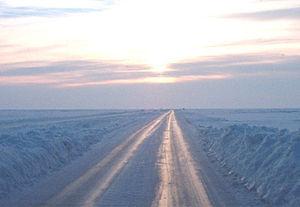
Hiiumaa est la deuxième plus grande île de l’Estonie, dans la mer Baltique, au nord de l’île de Saaremaa, dont elle n'est séparée que de 5,3 kilomètres. Le village de Rohuküla, sur la côte estonienne continentale, est distant de vingt-deux kilomètres. Administrativement, l'île appartient en totalité à la région du Hiiumaa. Elle a porté le nom de Dägo jusqu'en 1919.
Les routes de glace, invariablement appelées ponts de glace, sont fabriquées par l'homme à partir de surfaces aquatiques congelées l'hiver à la surface des baies, rivières, lacs, mers et océans ou dans l'extrême nord. Elles relient la terre ferme, sur des cours d'eau gelés, portages et sur des routes d'hiver, et elles sont généralement refaites chaque hiver. Les routes de glace permettent un transport temporaire pour les zones sans accès routier permanent. Pour certaines régions isolées du nord du Canada, de l'Alaska, du nord de la Scandinavie et de la Russie, elles réduisent le coût des matériaux qui, autrement, serait plus élevé du fait du transport par bateau ou par avion, et permettent le déplacement d'objets volumineux ou lourds pour lesquels le transport aérien est impraticable ou cher.